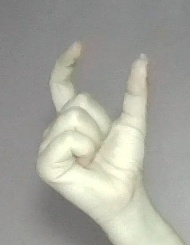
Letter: nun